List of most expensive albums

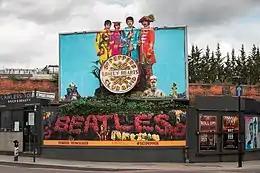
"Sgt. Pepper's Lonely Hearts Club Band" (1967)s billboard for its . An early example of an expensive album.

The following is a list of the most expensive albums made with a recorded sum of over $1 million, sorted by the most money spent in promotional campaigns and album covers. The recording process traditionally requires an investment in studio time and skilled record production labor, and the process can be expensive.